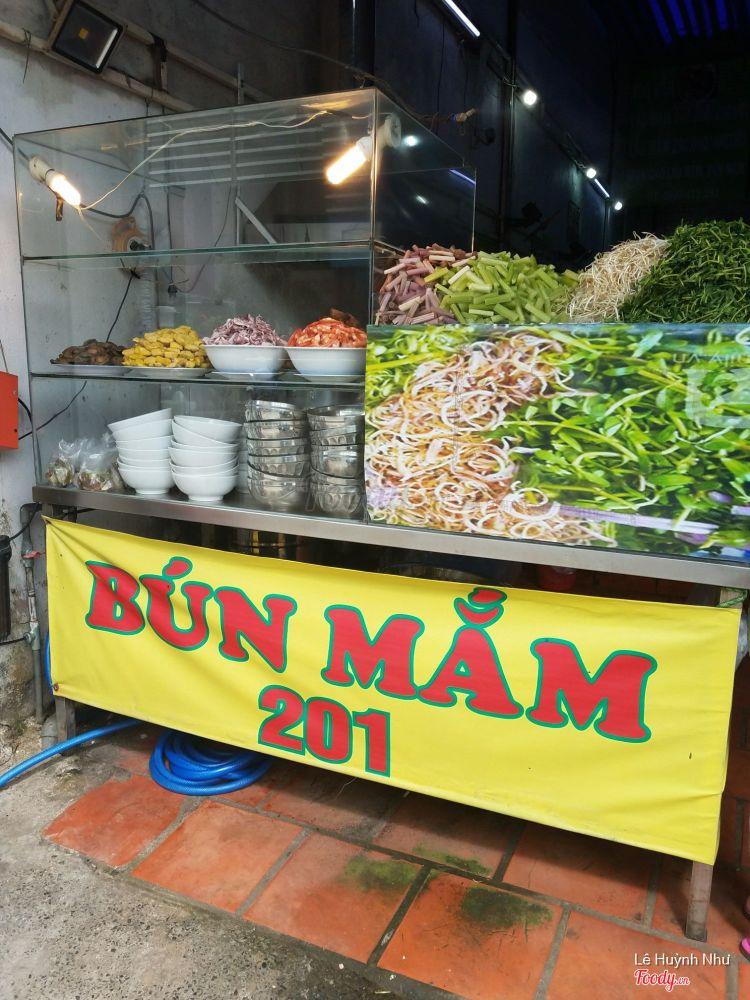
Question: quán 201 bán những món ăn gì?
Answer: bún mắm